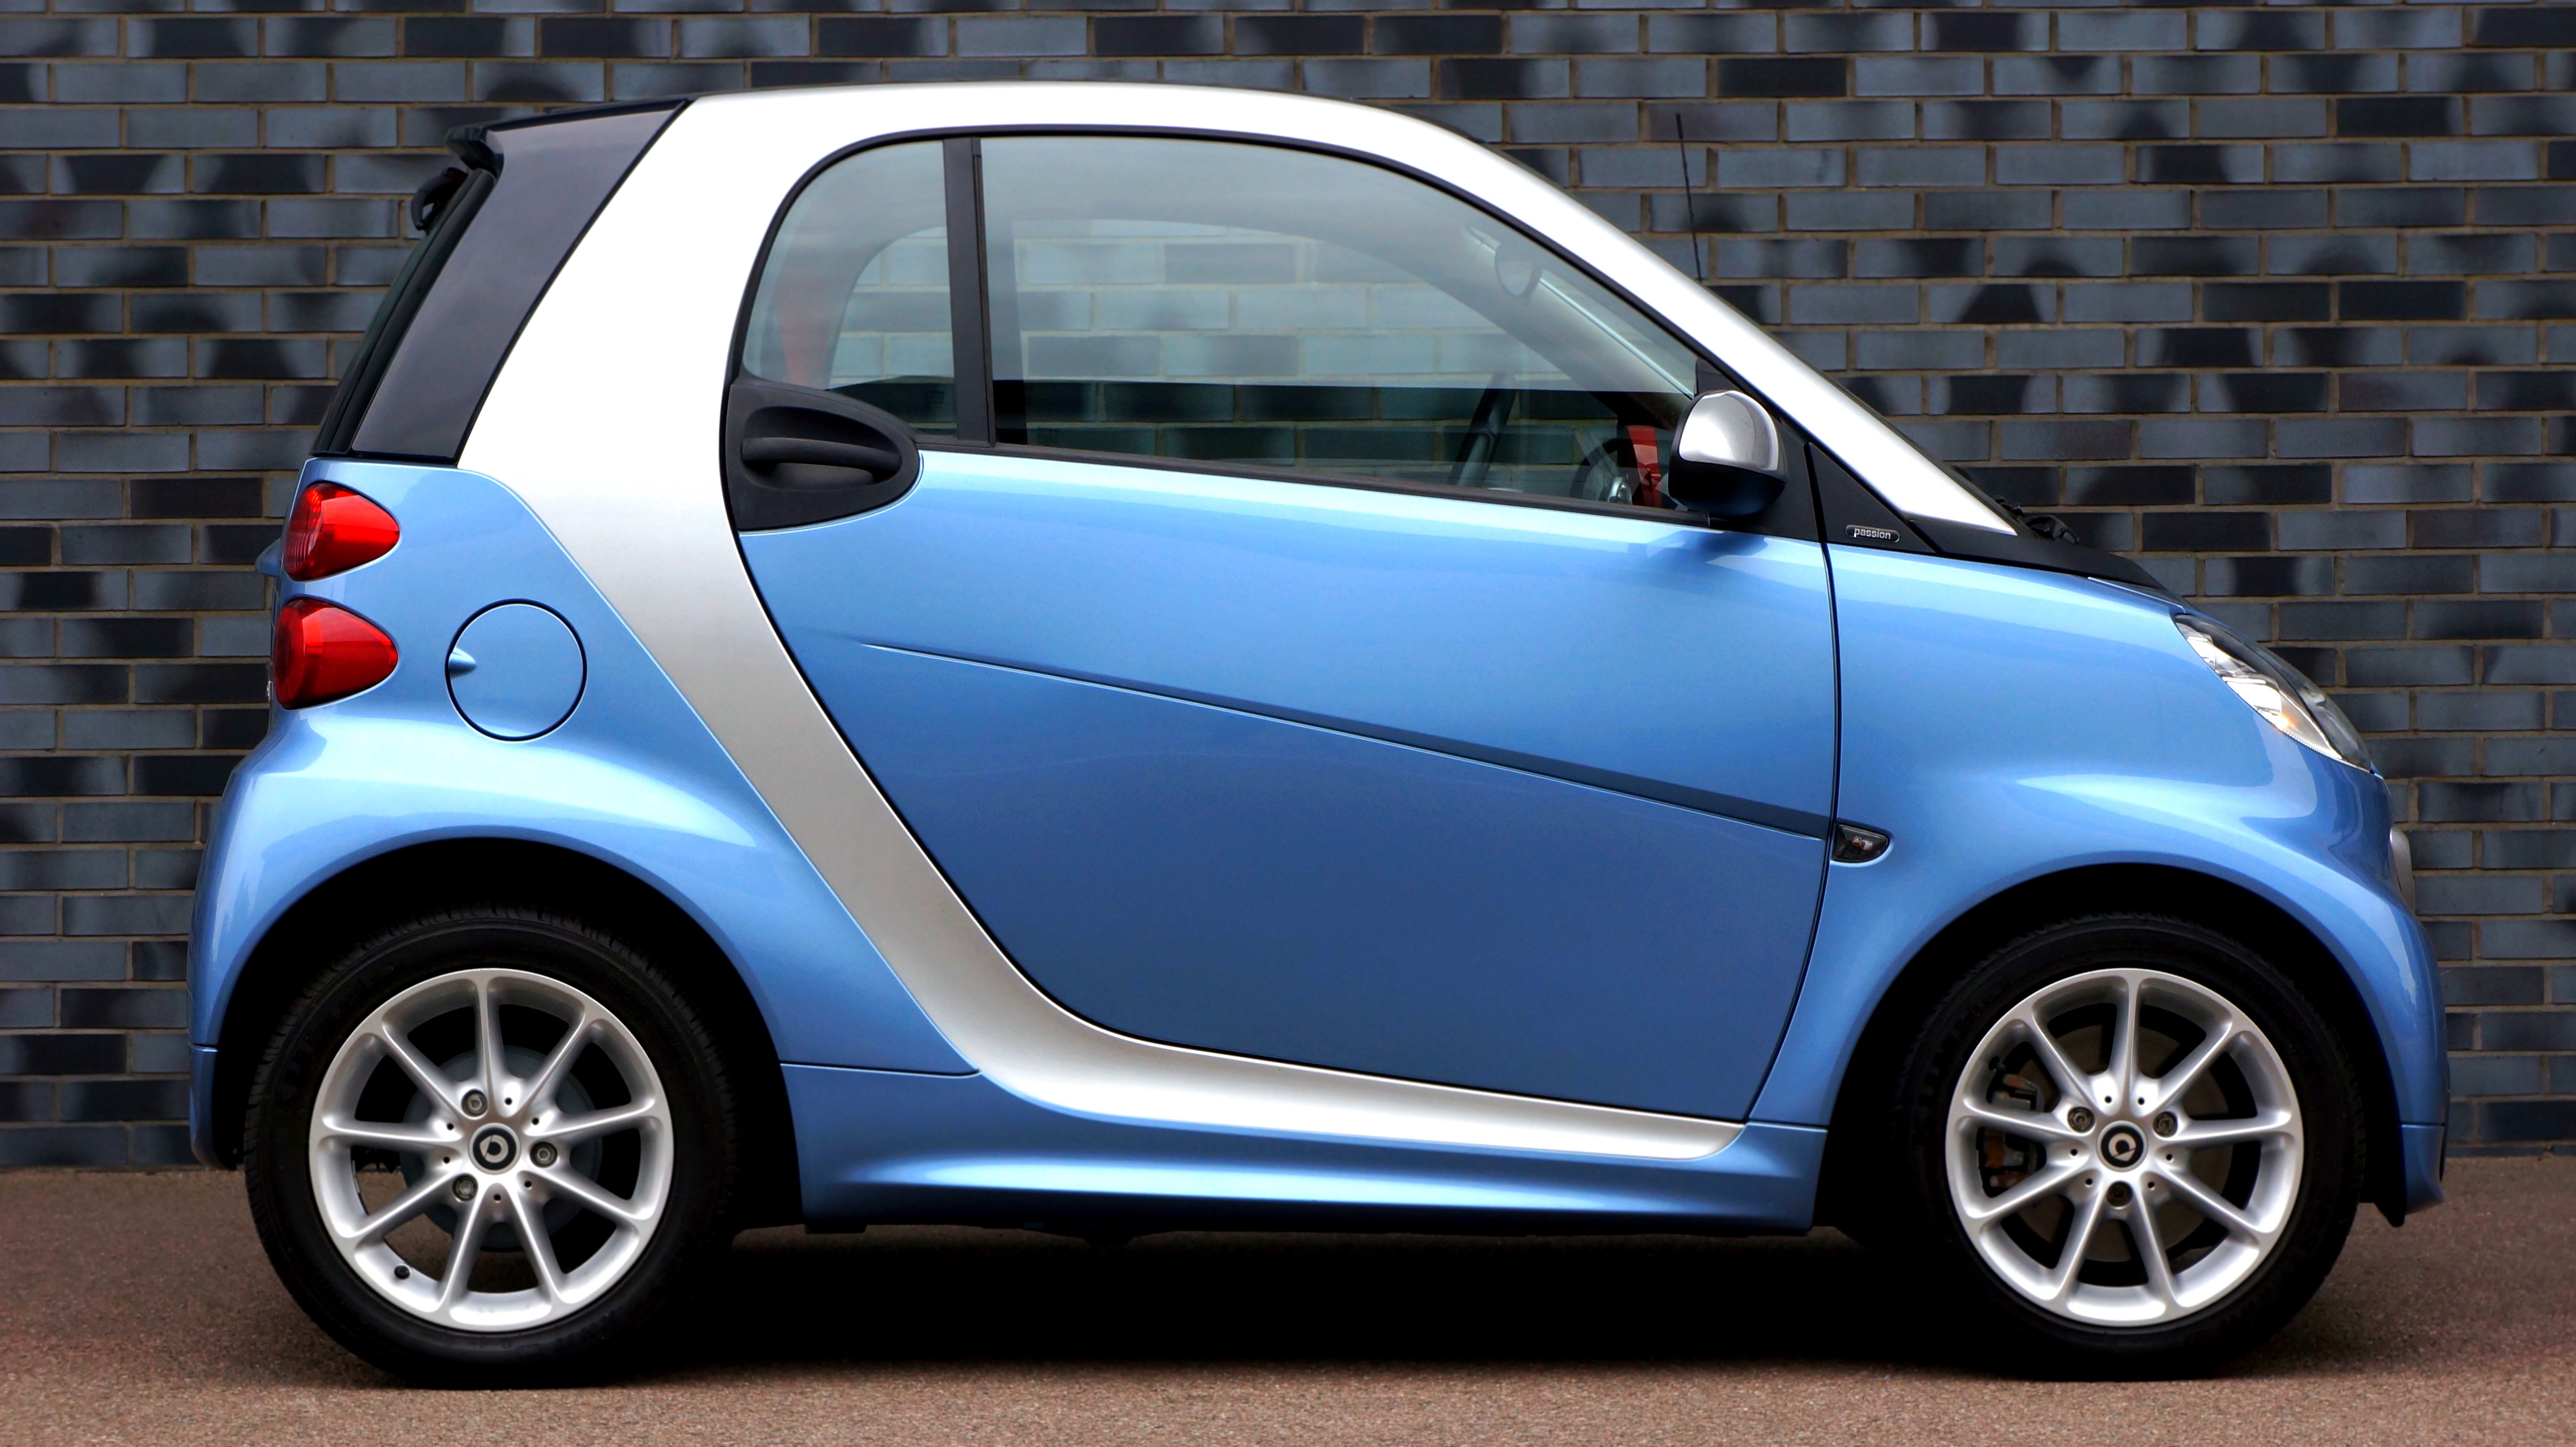
technology, car, wheel, automobile, pavement, transportation, transport, vehicle, show, drive, small, machine, blue, tire, automotive, motor, sedan, order, coupe, minivan, exhibition, fast, shiny, smart, mitsubishi, practical, economical, city car, land vehicle, automobile make, automotive exterior, compact car, automotive design, subcompact car, compact sport utility vehicle